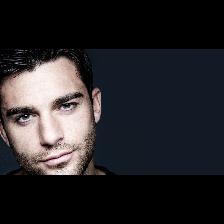
Label: Human